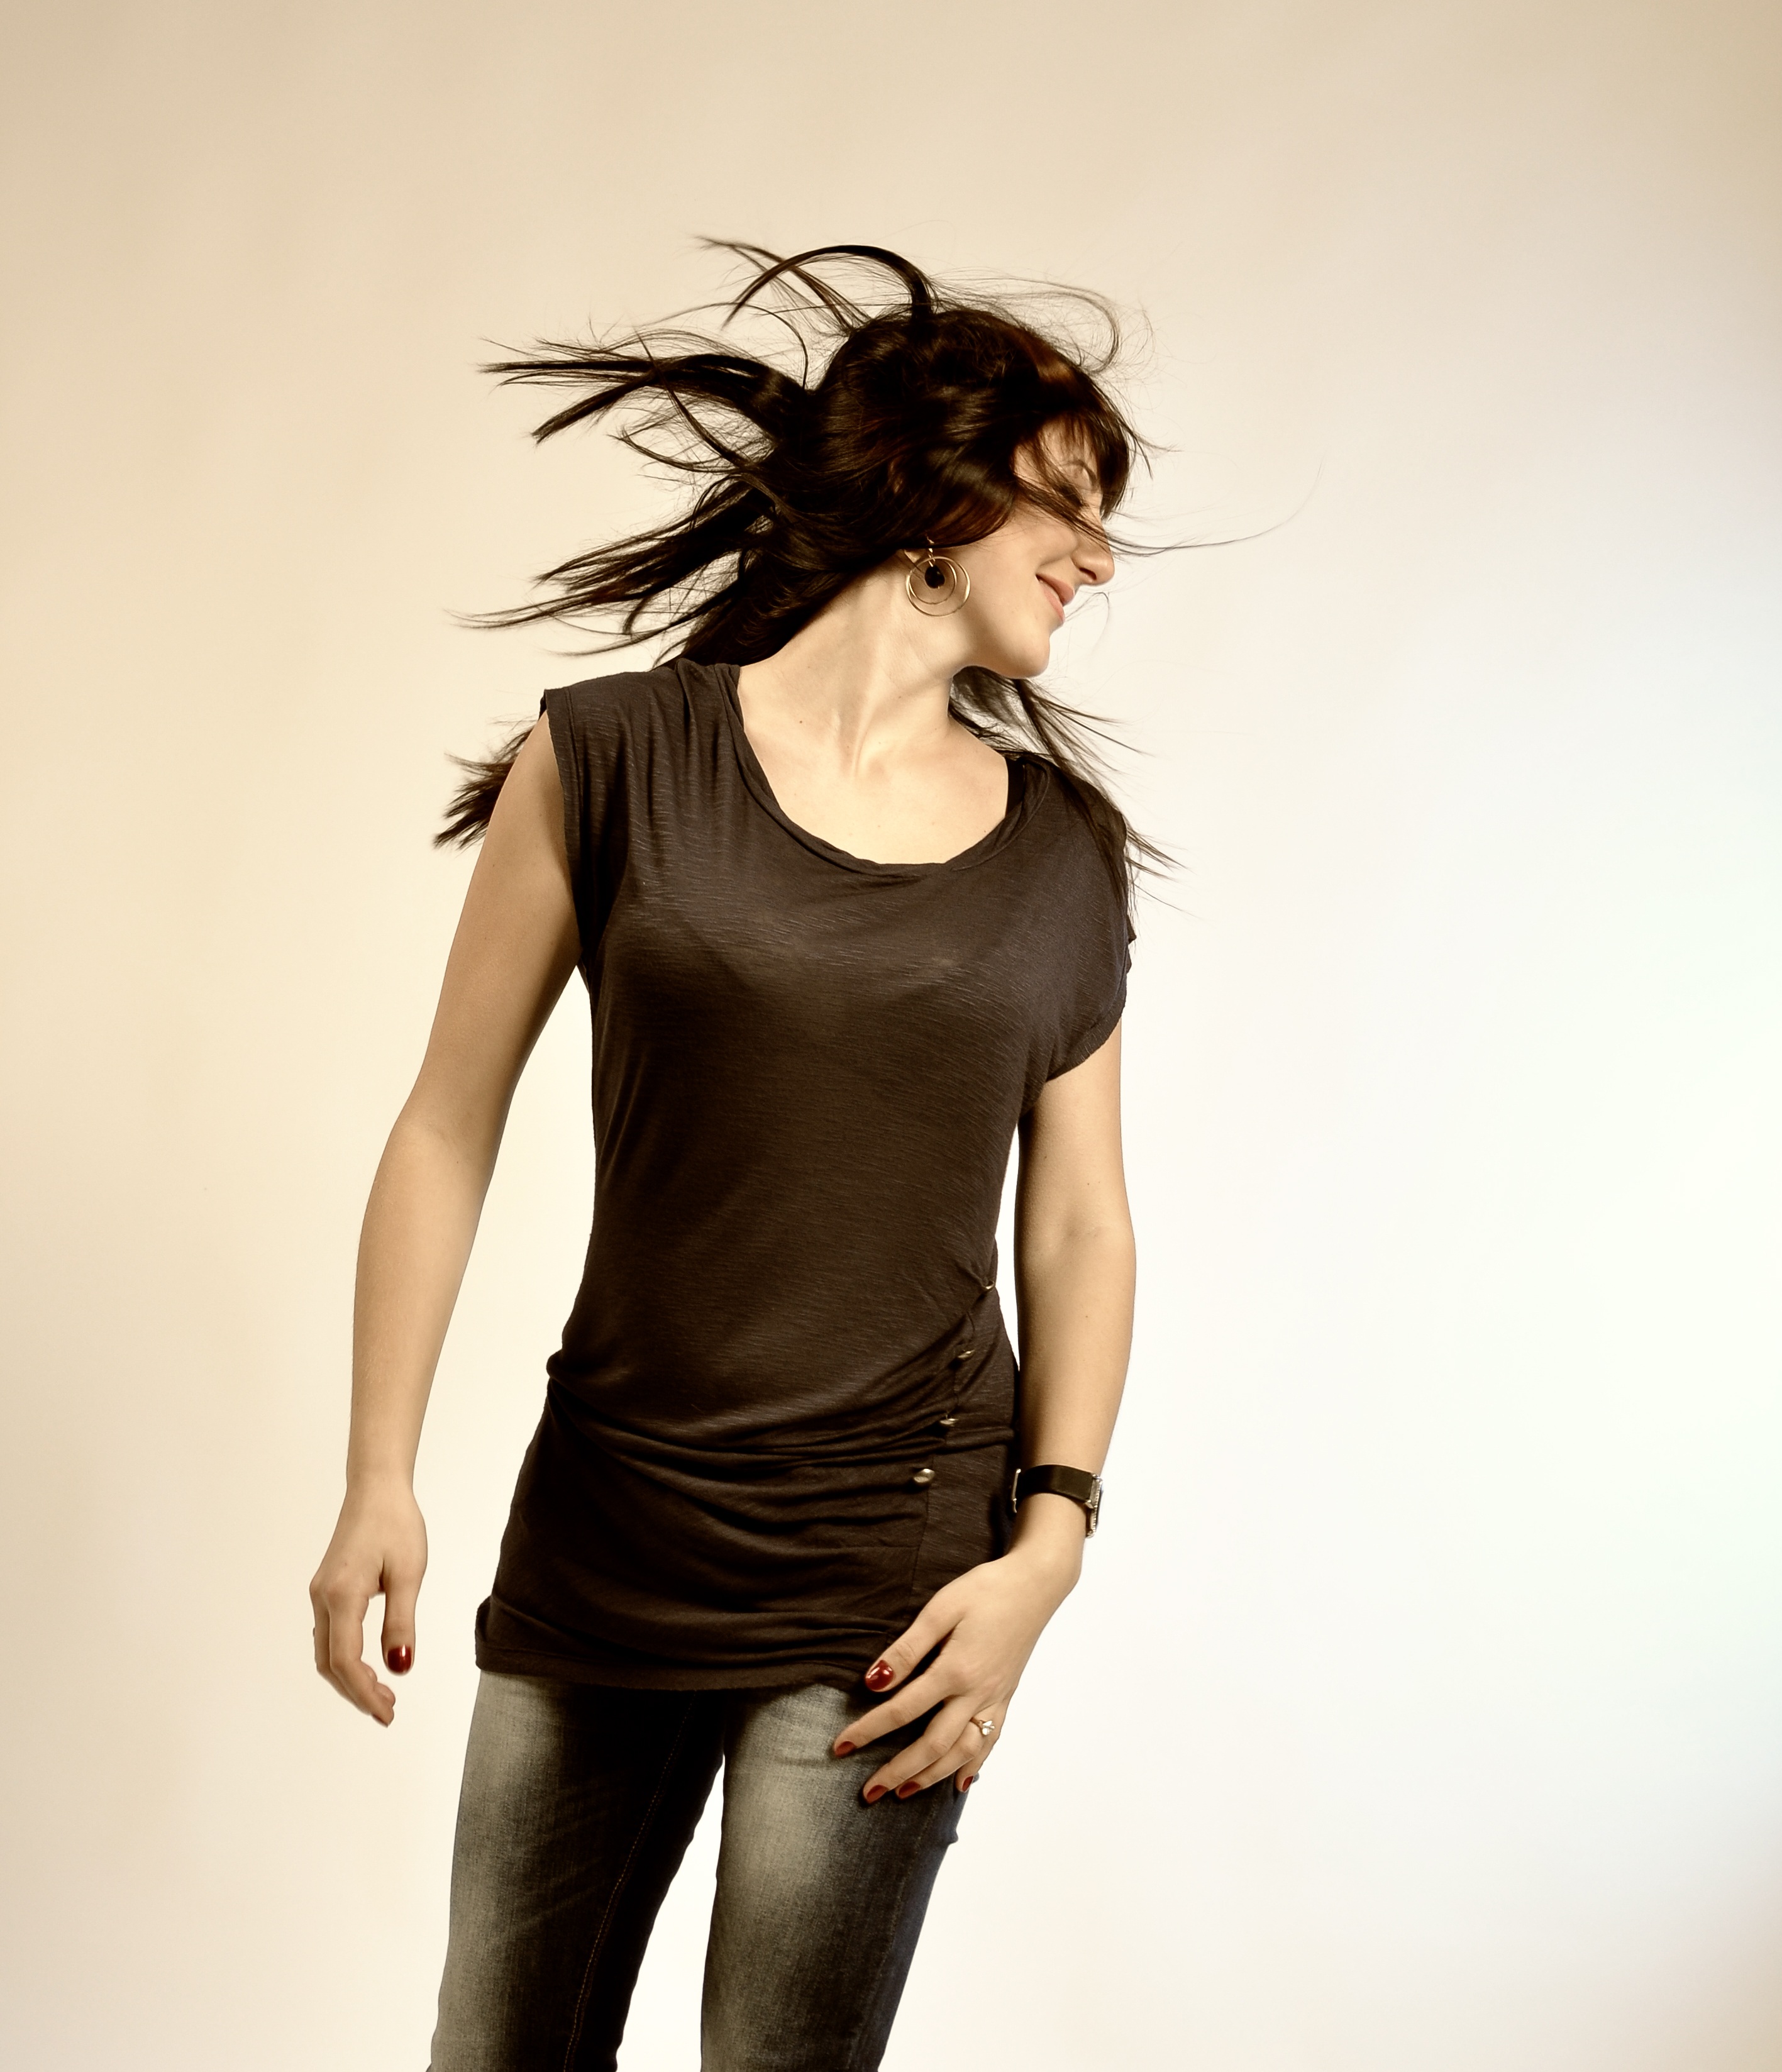
person, girl, woman, hair, photography, female, portrait, model, youth, fashion, clothing, black, lady, hairstyle, smiling, smile, long hair, human body, sepia, dress, women, beauty, beautiful, image, mood, photoshoot, photo portrait, abdomen, photo shoot, brown hair, sense, art model, supermodel